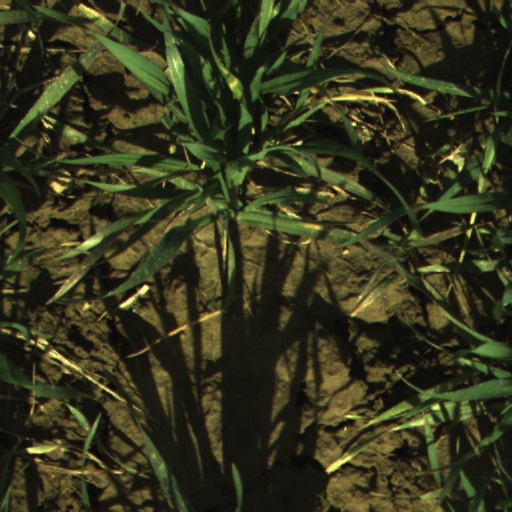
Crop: wheat